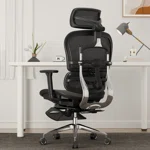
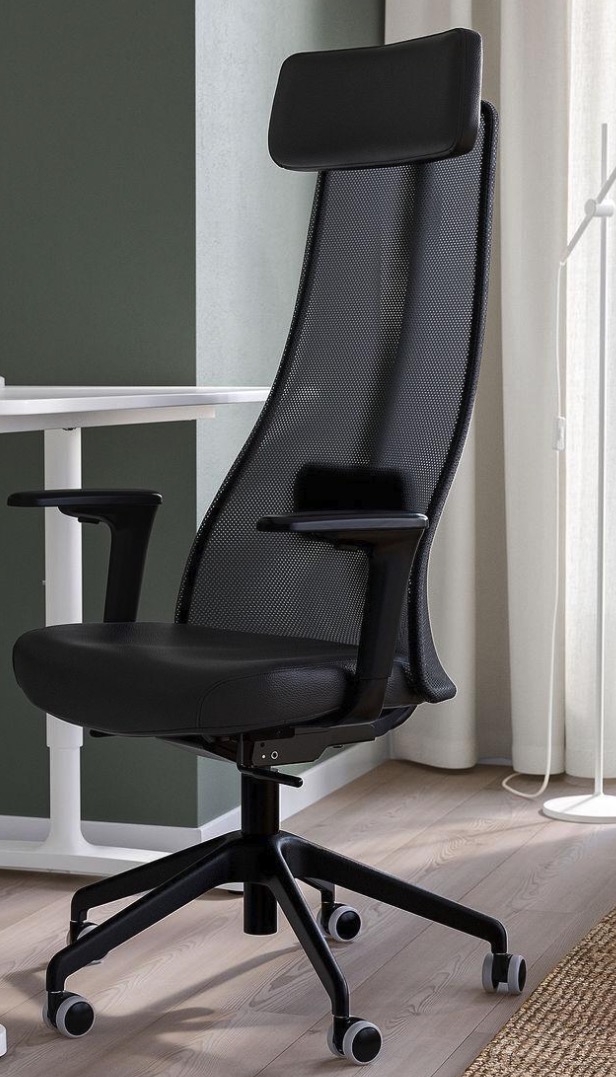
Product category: items_chair
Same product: no